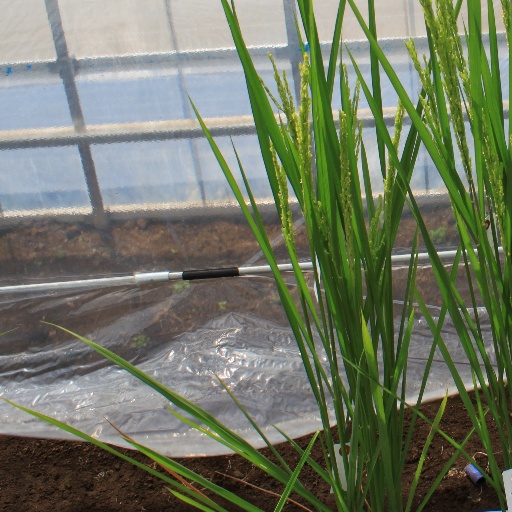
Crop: rice